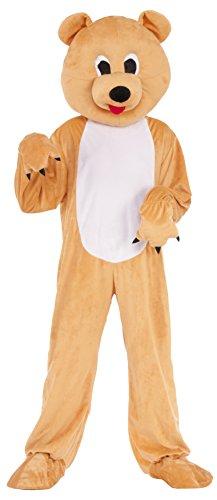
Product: Forum Novelties Child's Honey Bear Mascot Costume
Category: Clothing, Shoes & Jewelry | Costumes & Accessories | Kids & Baby | Girls | Costumes
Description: COMFORTABLE FIT: Made of soft, lightweight, and breathable polyester fabric, this HONEY BEAR mascot costume offers a superior fit, smooth movement and effortless wearing; includes see-through mesh eye openings for visibility during use.
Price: $42.83
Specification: ProductDimensions:8x15x24inches|ItemWeight:2pounds|ShippingWeight:2pounds(Viewshippingratesandpolicies)|DomesticShipping:ItemcanbeshippedwithinU.S.|InternationalShipping:ThisitemcanbeshippedtoselectcountriesoutsideoftheU.S.LearnMore|ASIN:B06XFRD7G8|Itemmodelnumber:78836|Manufacturerrecommendedage:8-10years